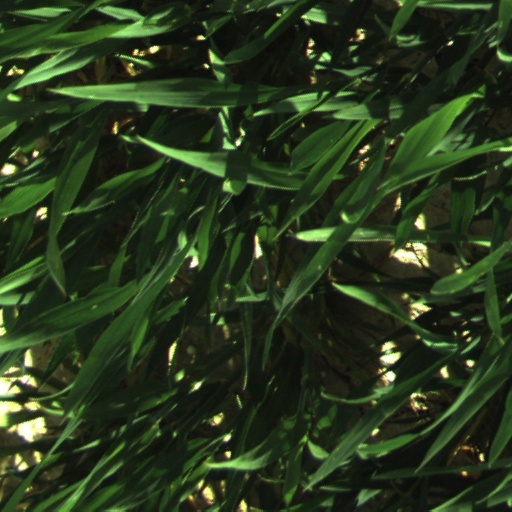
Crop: wheat